The Empress and the Hussar

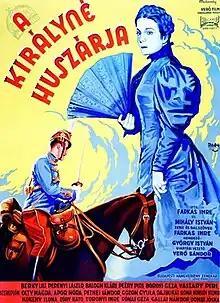

The Empress and the Hussar (Hungarian: A királyné huszárja) is a 1935 Hungarian historical drama film directed by István György and starring Ilona Dajbukát, László Perényi and Lili Berky. It was shot at the Hunnia Studios in Budapest. The film's sets were designed by the art director József Pán.